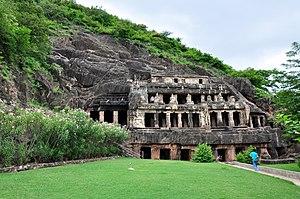
Les troglodytes d’Undavalli, spécimen monolithique des temples sous roche d'Asie et l'un des plus précieux témoignages de l’antique vishwakarma sthapathis, se trouvent à proximité du village d’Undavalli, dans le tehsil de Tadepalle, sur la rive sud du fleuve Krishna, dans l'état indien d’Andhra Pradesh.